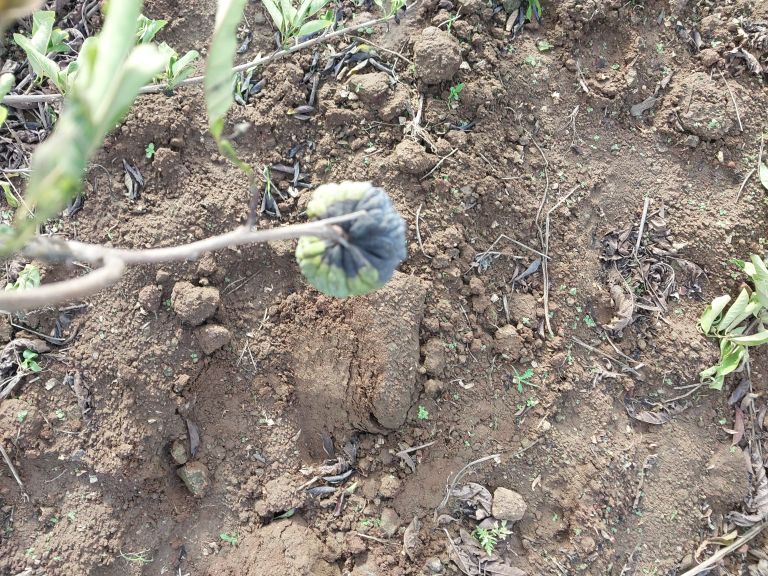
Disease label: Blank Canker